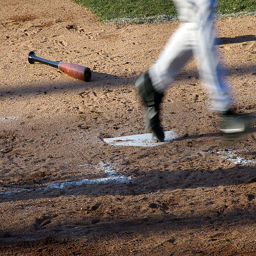
A baseball player runs across home plate after hitting the ball
A baseball player running the bases, the bat on the ground.
The baseball player is running from home plate.
Only the blurred legs of a baseball player and a bat can be seen.
The batter leaves home plate after hitting the baseball